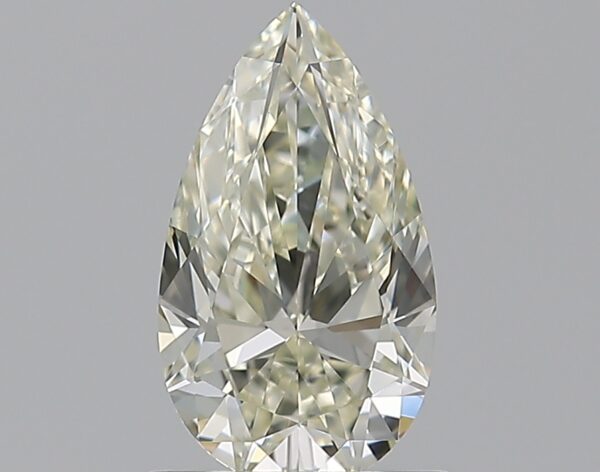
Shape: pear
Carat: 0.82
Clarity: VVS1
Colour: J
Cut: EX
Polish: EX
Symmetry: EX
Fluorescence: VS
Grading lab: GIA
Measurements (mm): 8.64 x 4.95 x 3.12